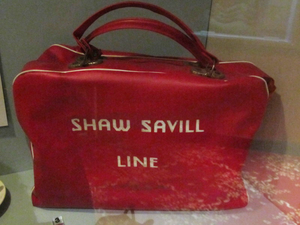
Le Mataroa est un paquebot néo-zélandais, connu entre autres pour deux voyages effectués en 1945, l'un de réfugiés juifs à destination de la Palestine, l'autre d'intellectuels grecs à destination de la France.